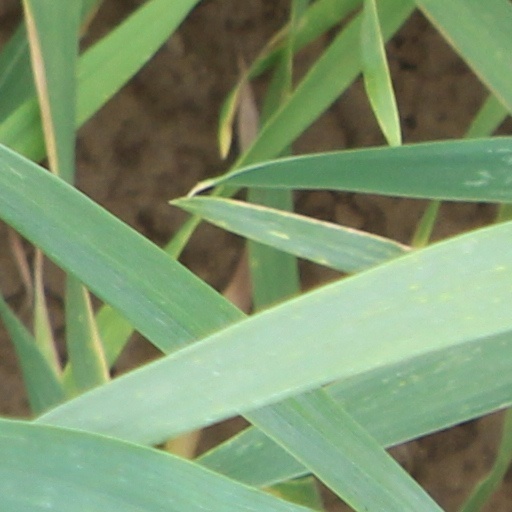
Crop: wheat